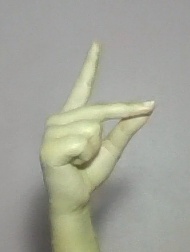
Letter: ta